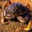
Label: cra